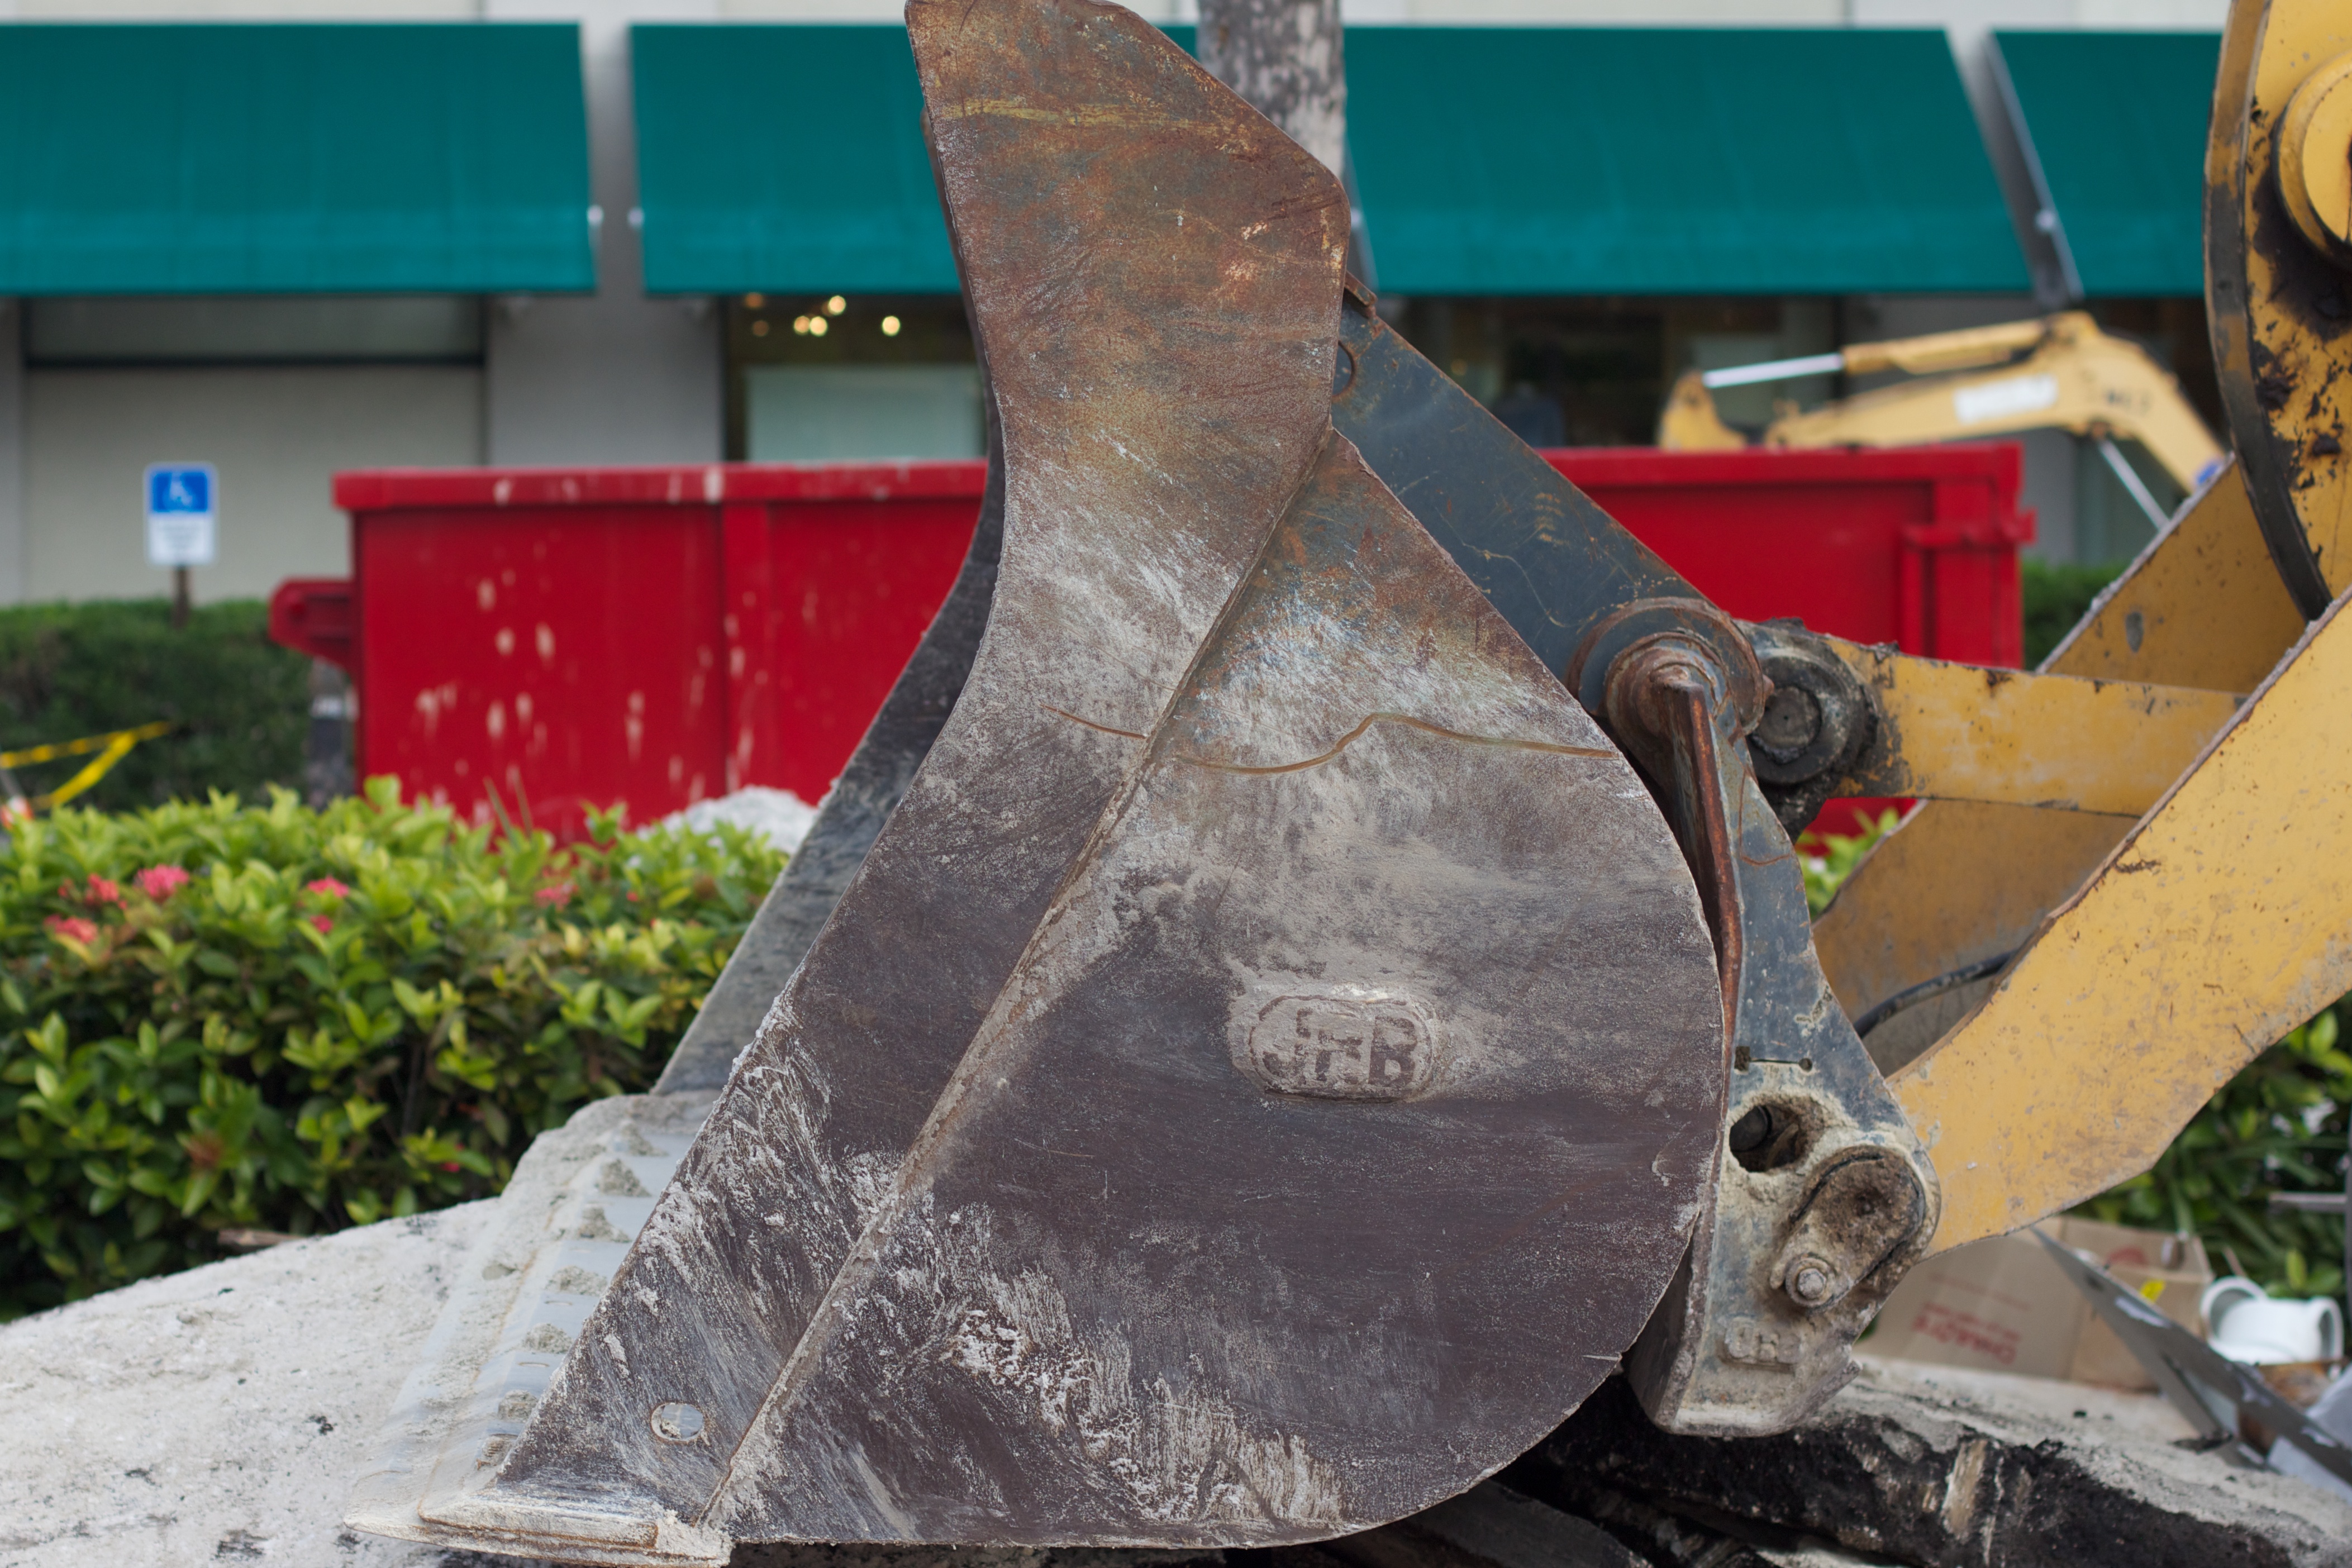
wood, vehicle, odyssey, hurleylounge